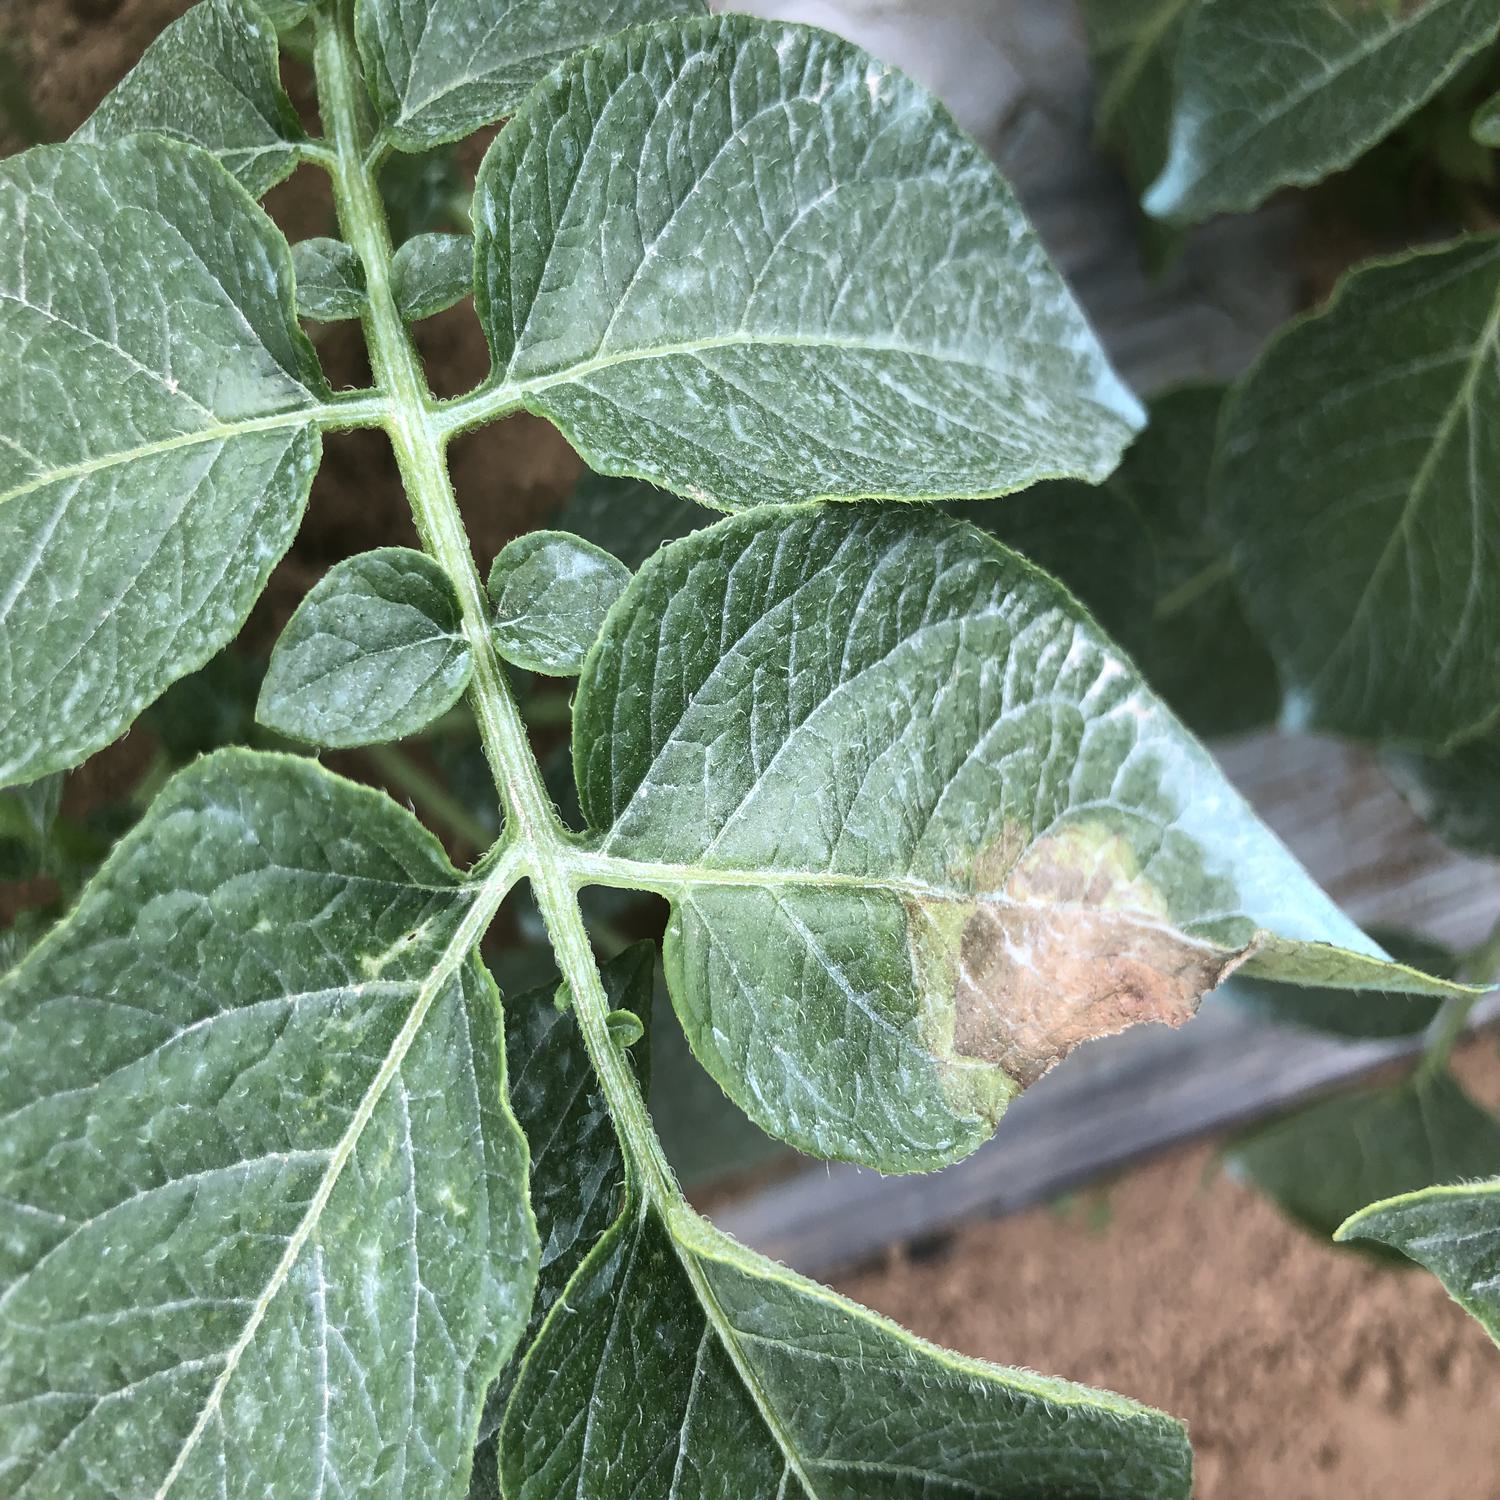
Label: Phytopthora